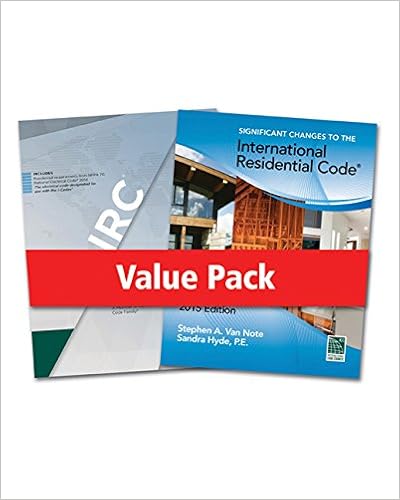
2015 International Residential Code for One- and Two- Family Dwellings and Significant Changes to the 2015 International Residential Code
Category: Books
About the Author ICC is a leading organization dedicated to developing a single set of comprehensive, coordinated national model construction codes. To date, 48 U.S. states have adopted various international codes from ICC.
Features: For the first time, SIGNIFICANT CHANGES TO THE 2015 INTERNATIONAL RESIDENTIAL CODE AND THE and the 2015 INTERNATIONAL RESIDENTIAL CODE FOR ONE- AND TWO- FAMILY DWELLINGS are available in one comprehensive package. Significant Changes to the 2015 International Residential Code enables users to gain full access to the most critical updates in the IRC, including the real-world application of those changes and how they originated � all in a single, easy-to-use resource. This edition provides a comprehensive analysis of significant changes since the 2012 IRC, offering key insights into its contents and implications. Coverage includes changes made to building, energy, mechanical, fuel gas, plumbing, and electrical provisions. The attention to detail, logical organization, and thorough yet concise coverage found in this resource, make it an ideal tool for transitioning from the 2012 IRC. The 2015 International Residential Code for One- and Two- Family Dwellings combines building, plumbing, mechanical, fuel gas, energy, and electrical provisions into a single resource and uses these provisions to provide detailed insight into the construction of one- and two- family dwellings and townhouses up to three stories high. Using foundational principles that facilitate the use of new materials and building designs to guide the content, this reference guide also establishes minimum regulations using prescriptive provisions. The updated code includes information on common walls separating townhouses, remodeling of an existing basement, ramps that do not serve the required egress door, and carbon monoxide alarms.